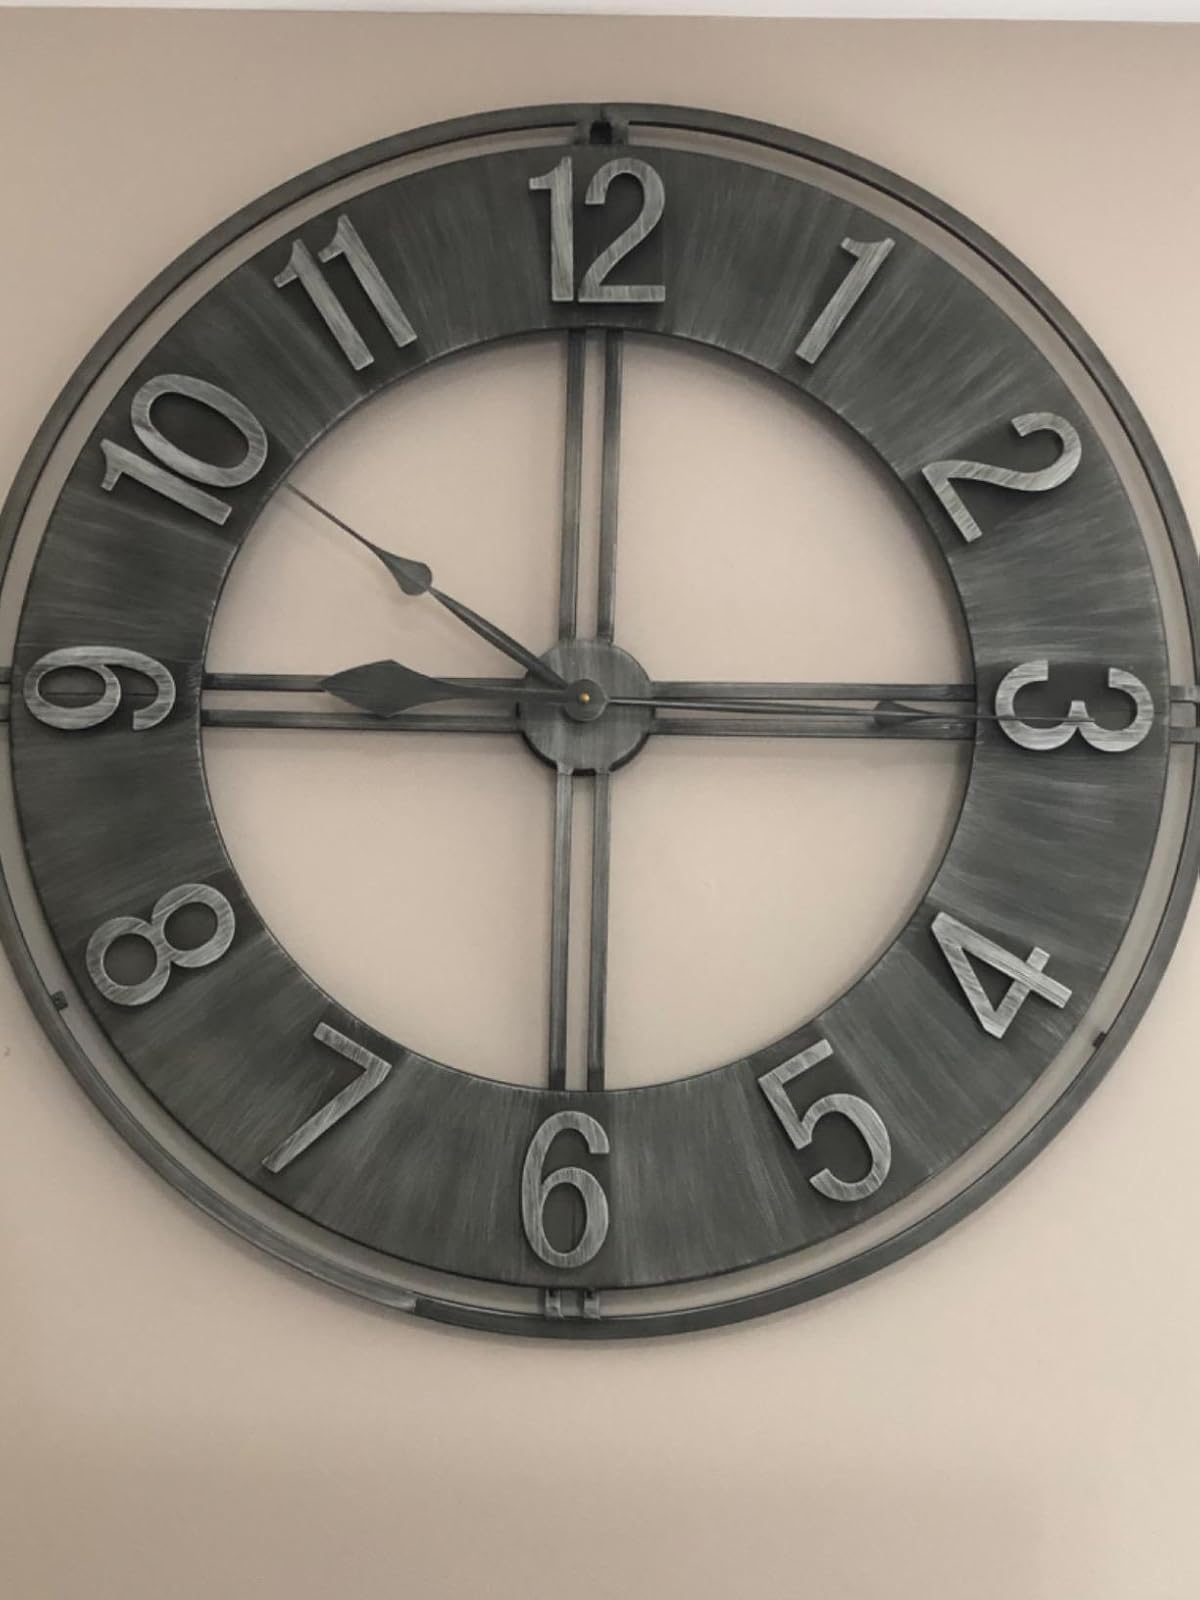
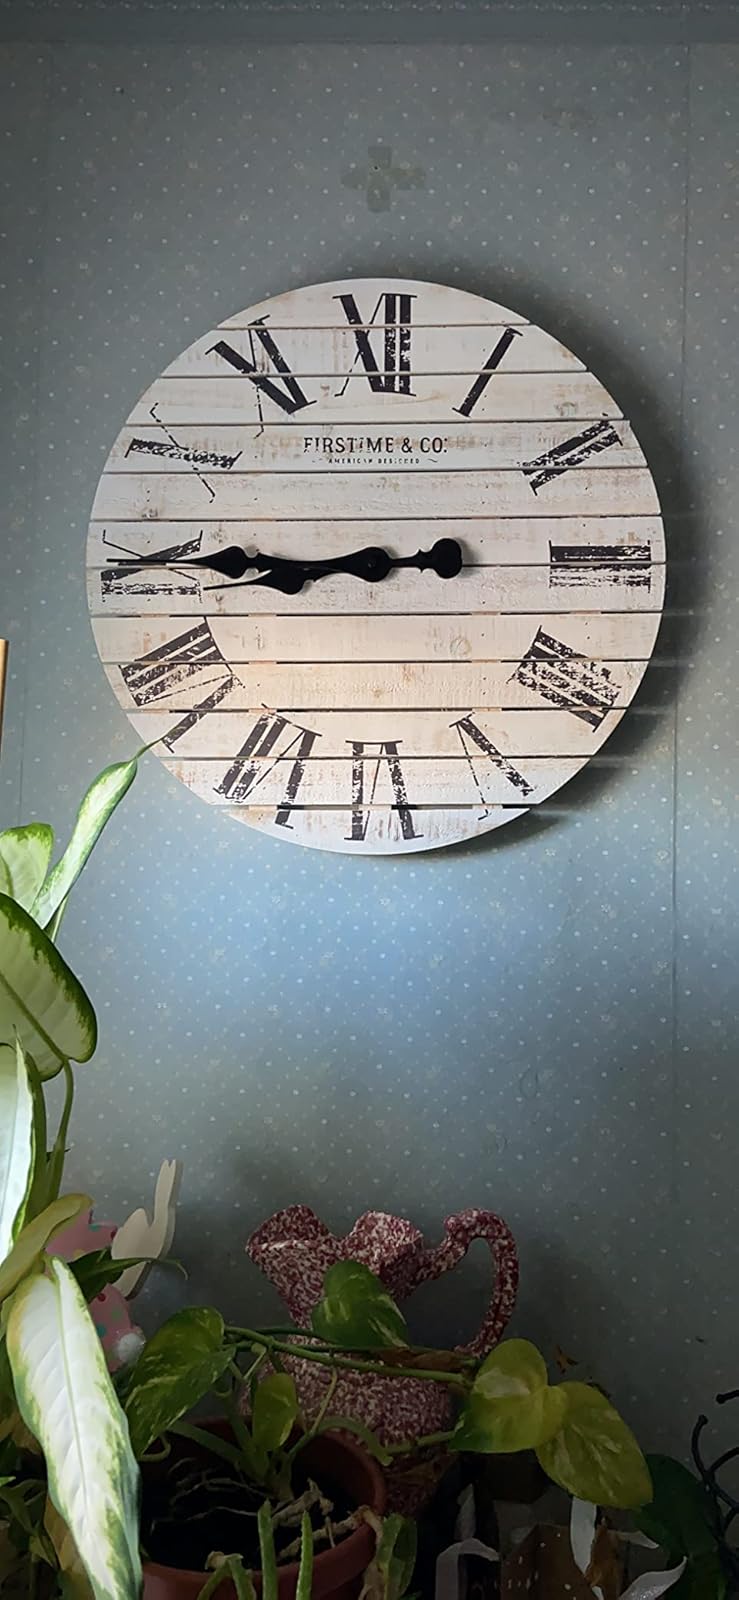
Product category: clock
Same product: no